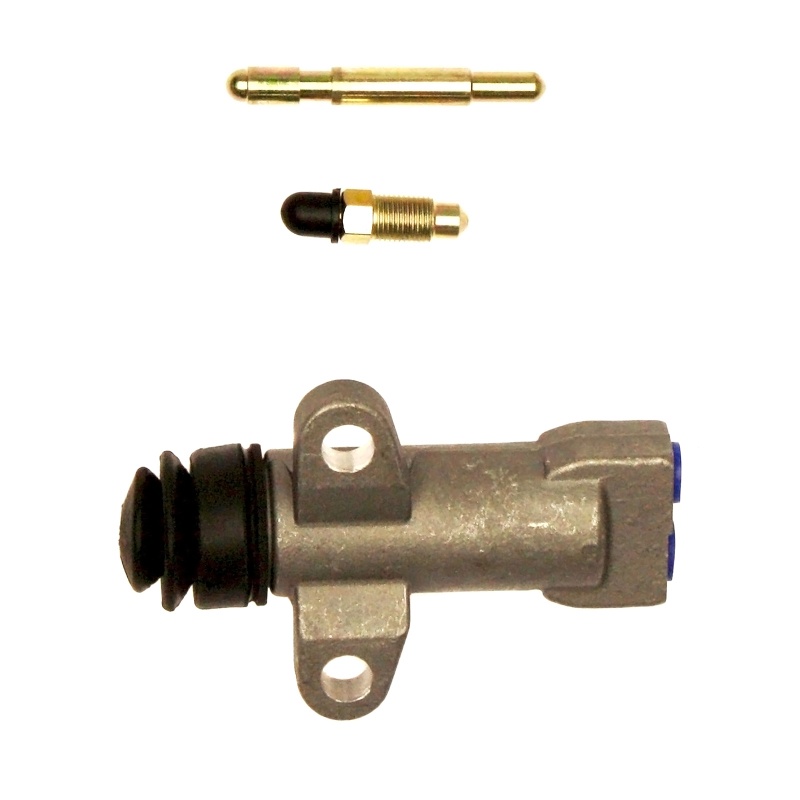
Exedy OE 1985-1985 Nissan 720 L4 Slave Cylinder
Exedy OE 1985-1985 Nissan 720 L4 Slave Cylinder
Brand: Exedy
Category: Vehicles & Parts > Vehicle Parts & Accessories > Motor Vehicle Parts > Motor Vehicle Transmission & Drivetrain Parts > Clutch Master Cylinders